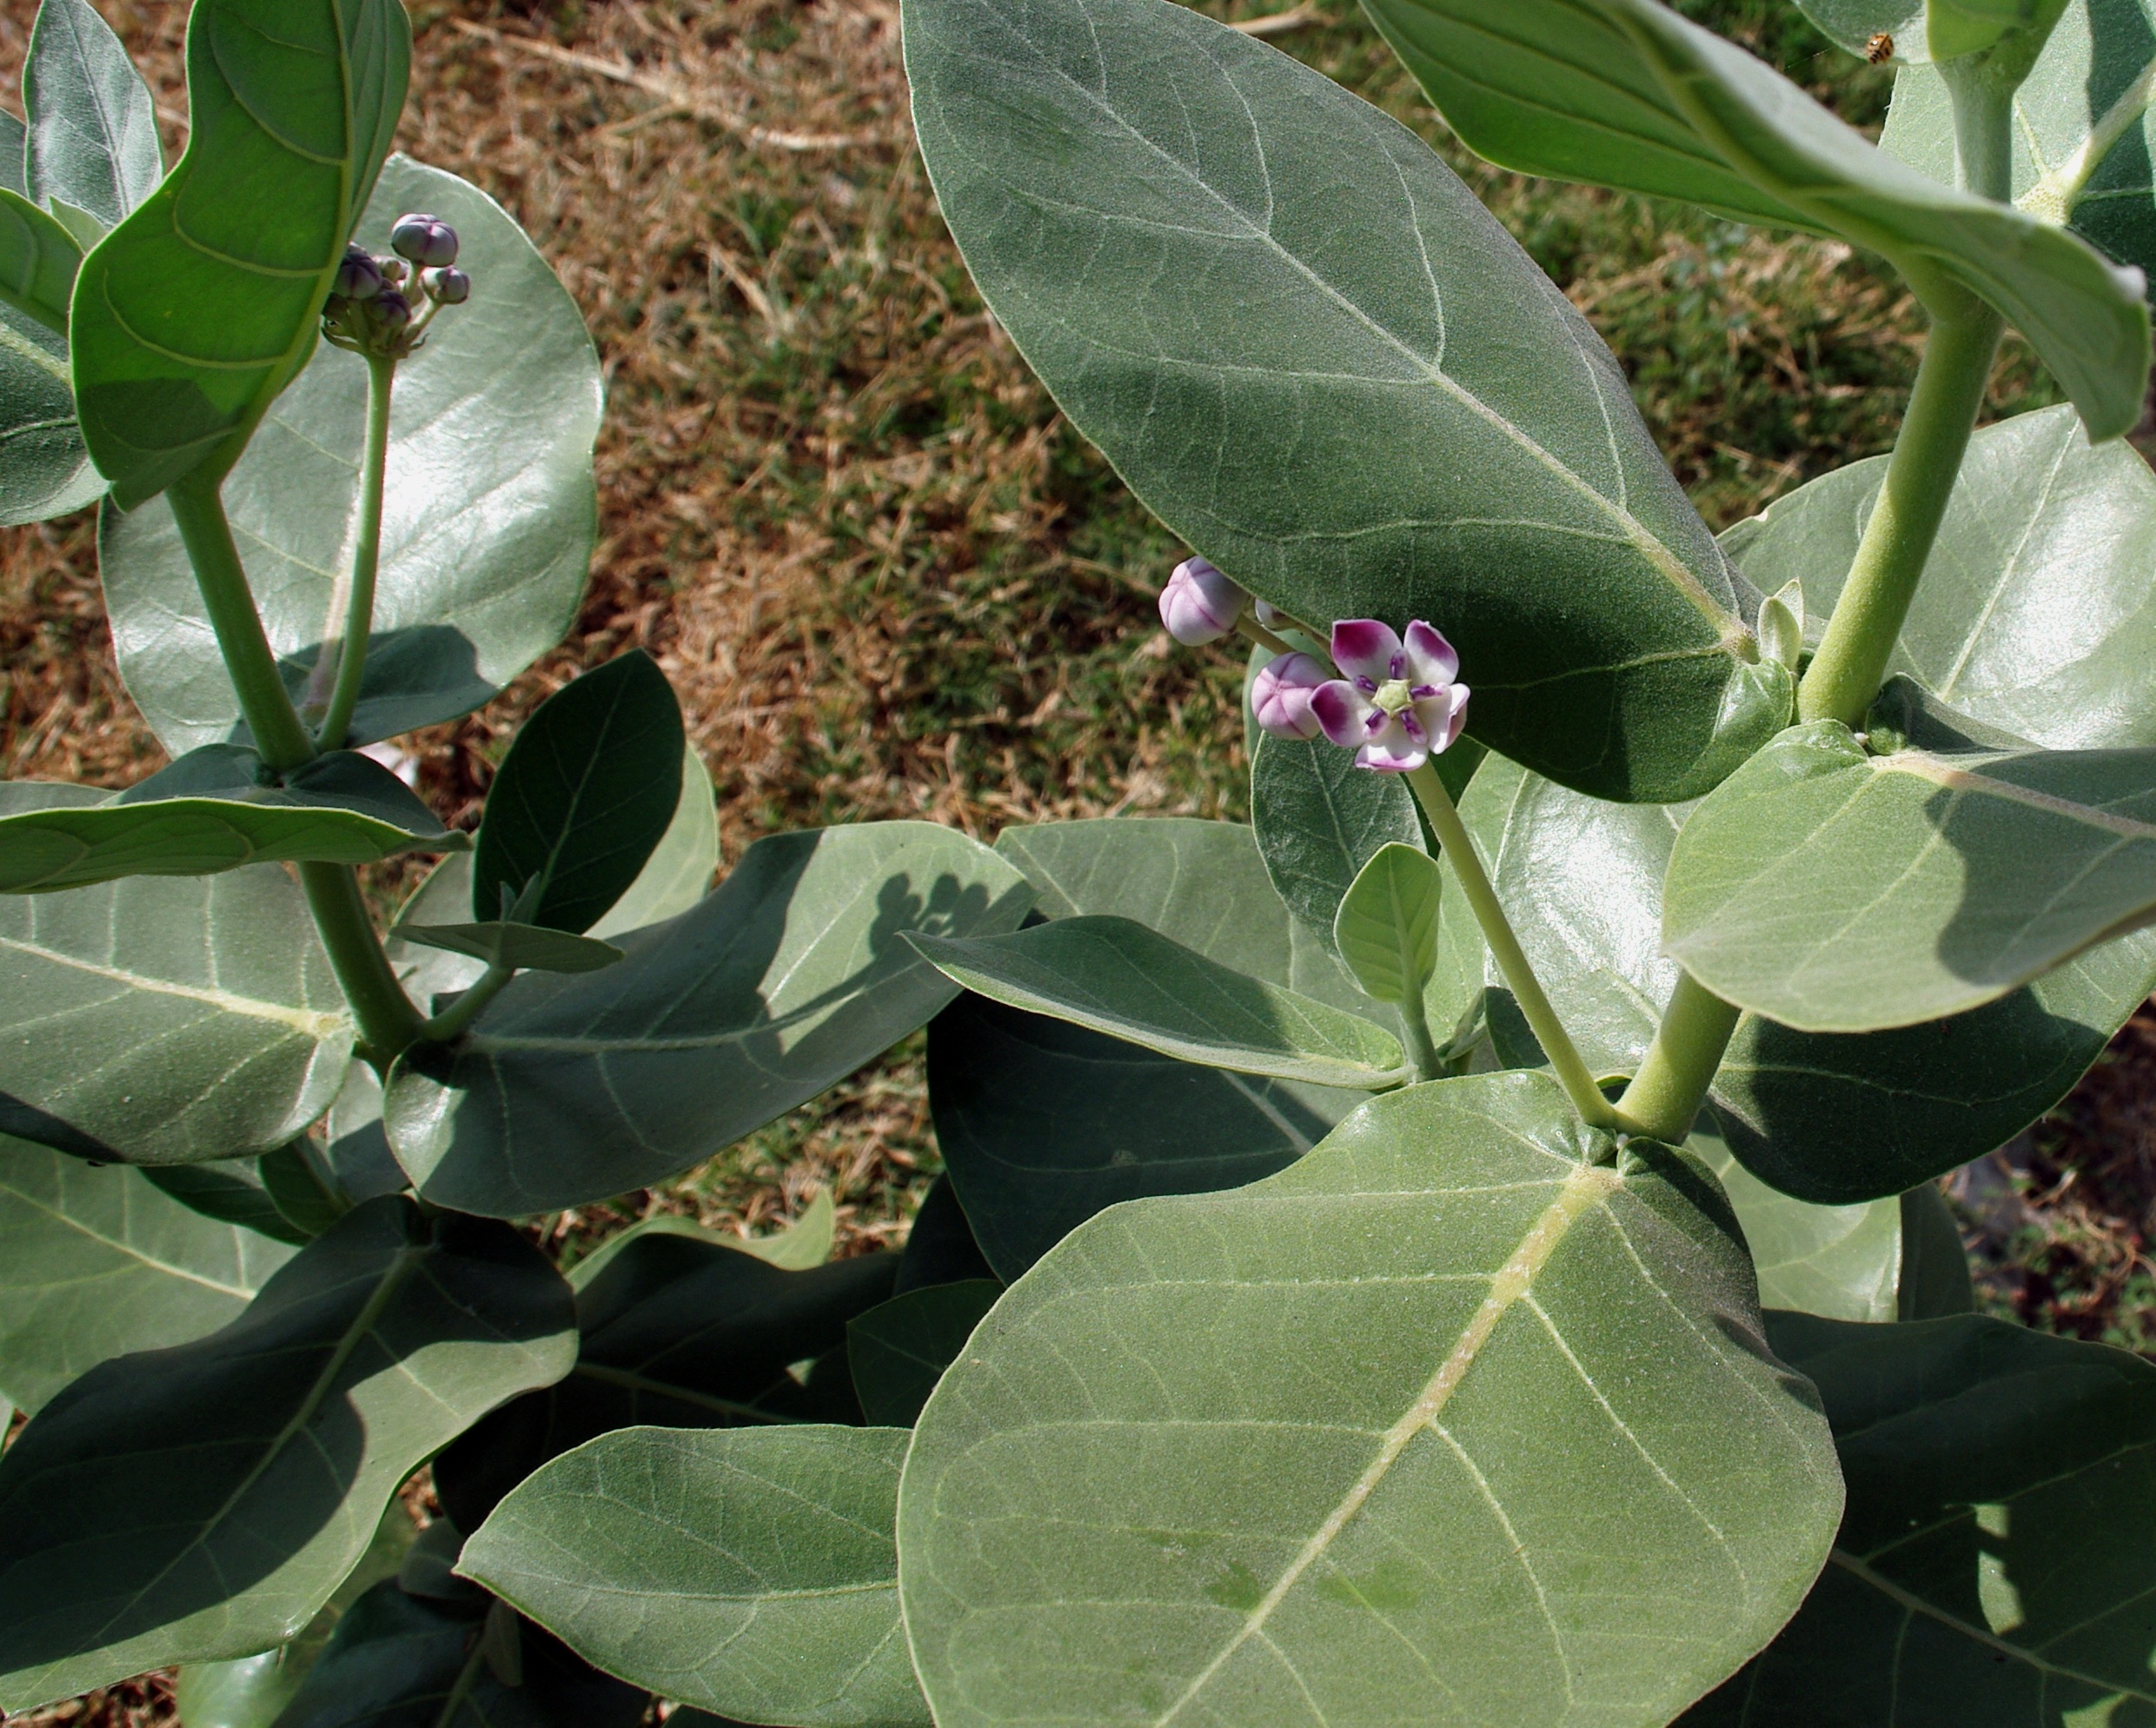
tree, plant, fruit, leaf, flower, foliage, food, produce, crop, evergreen, botany, flora, leaves, shrub, india, purple flower, flowering, plants flowering, flowering plant, flower buds, coccoloba uvifera, land plant, datura inoxia